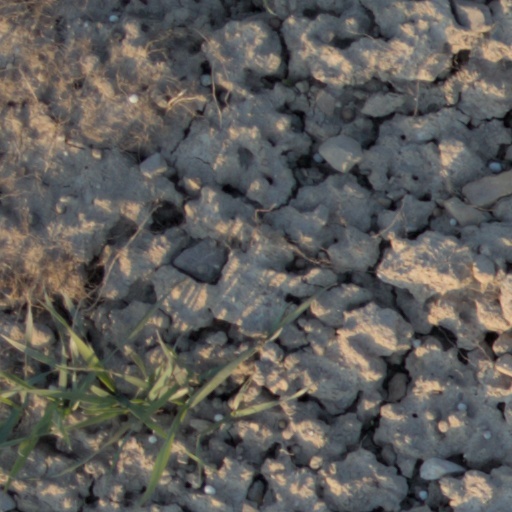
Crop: wheat